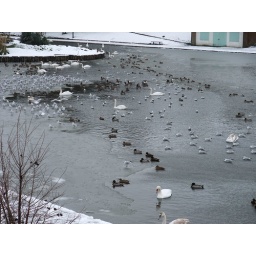
Ryde Boating Lake wild fowl in clear water